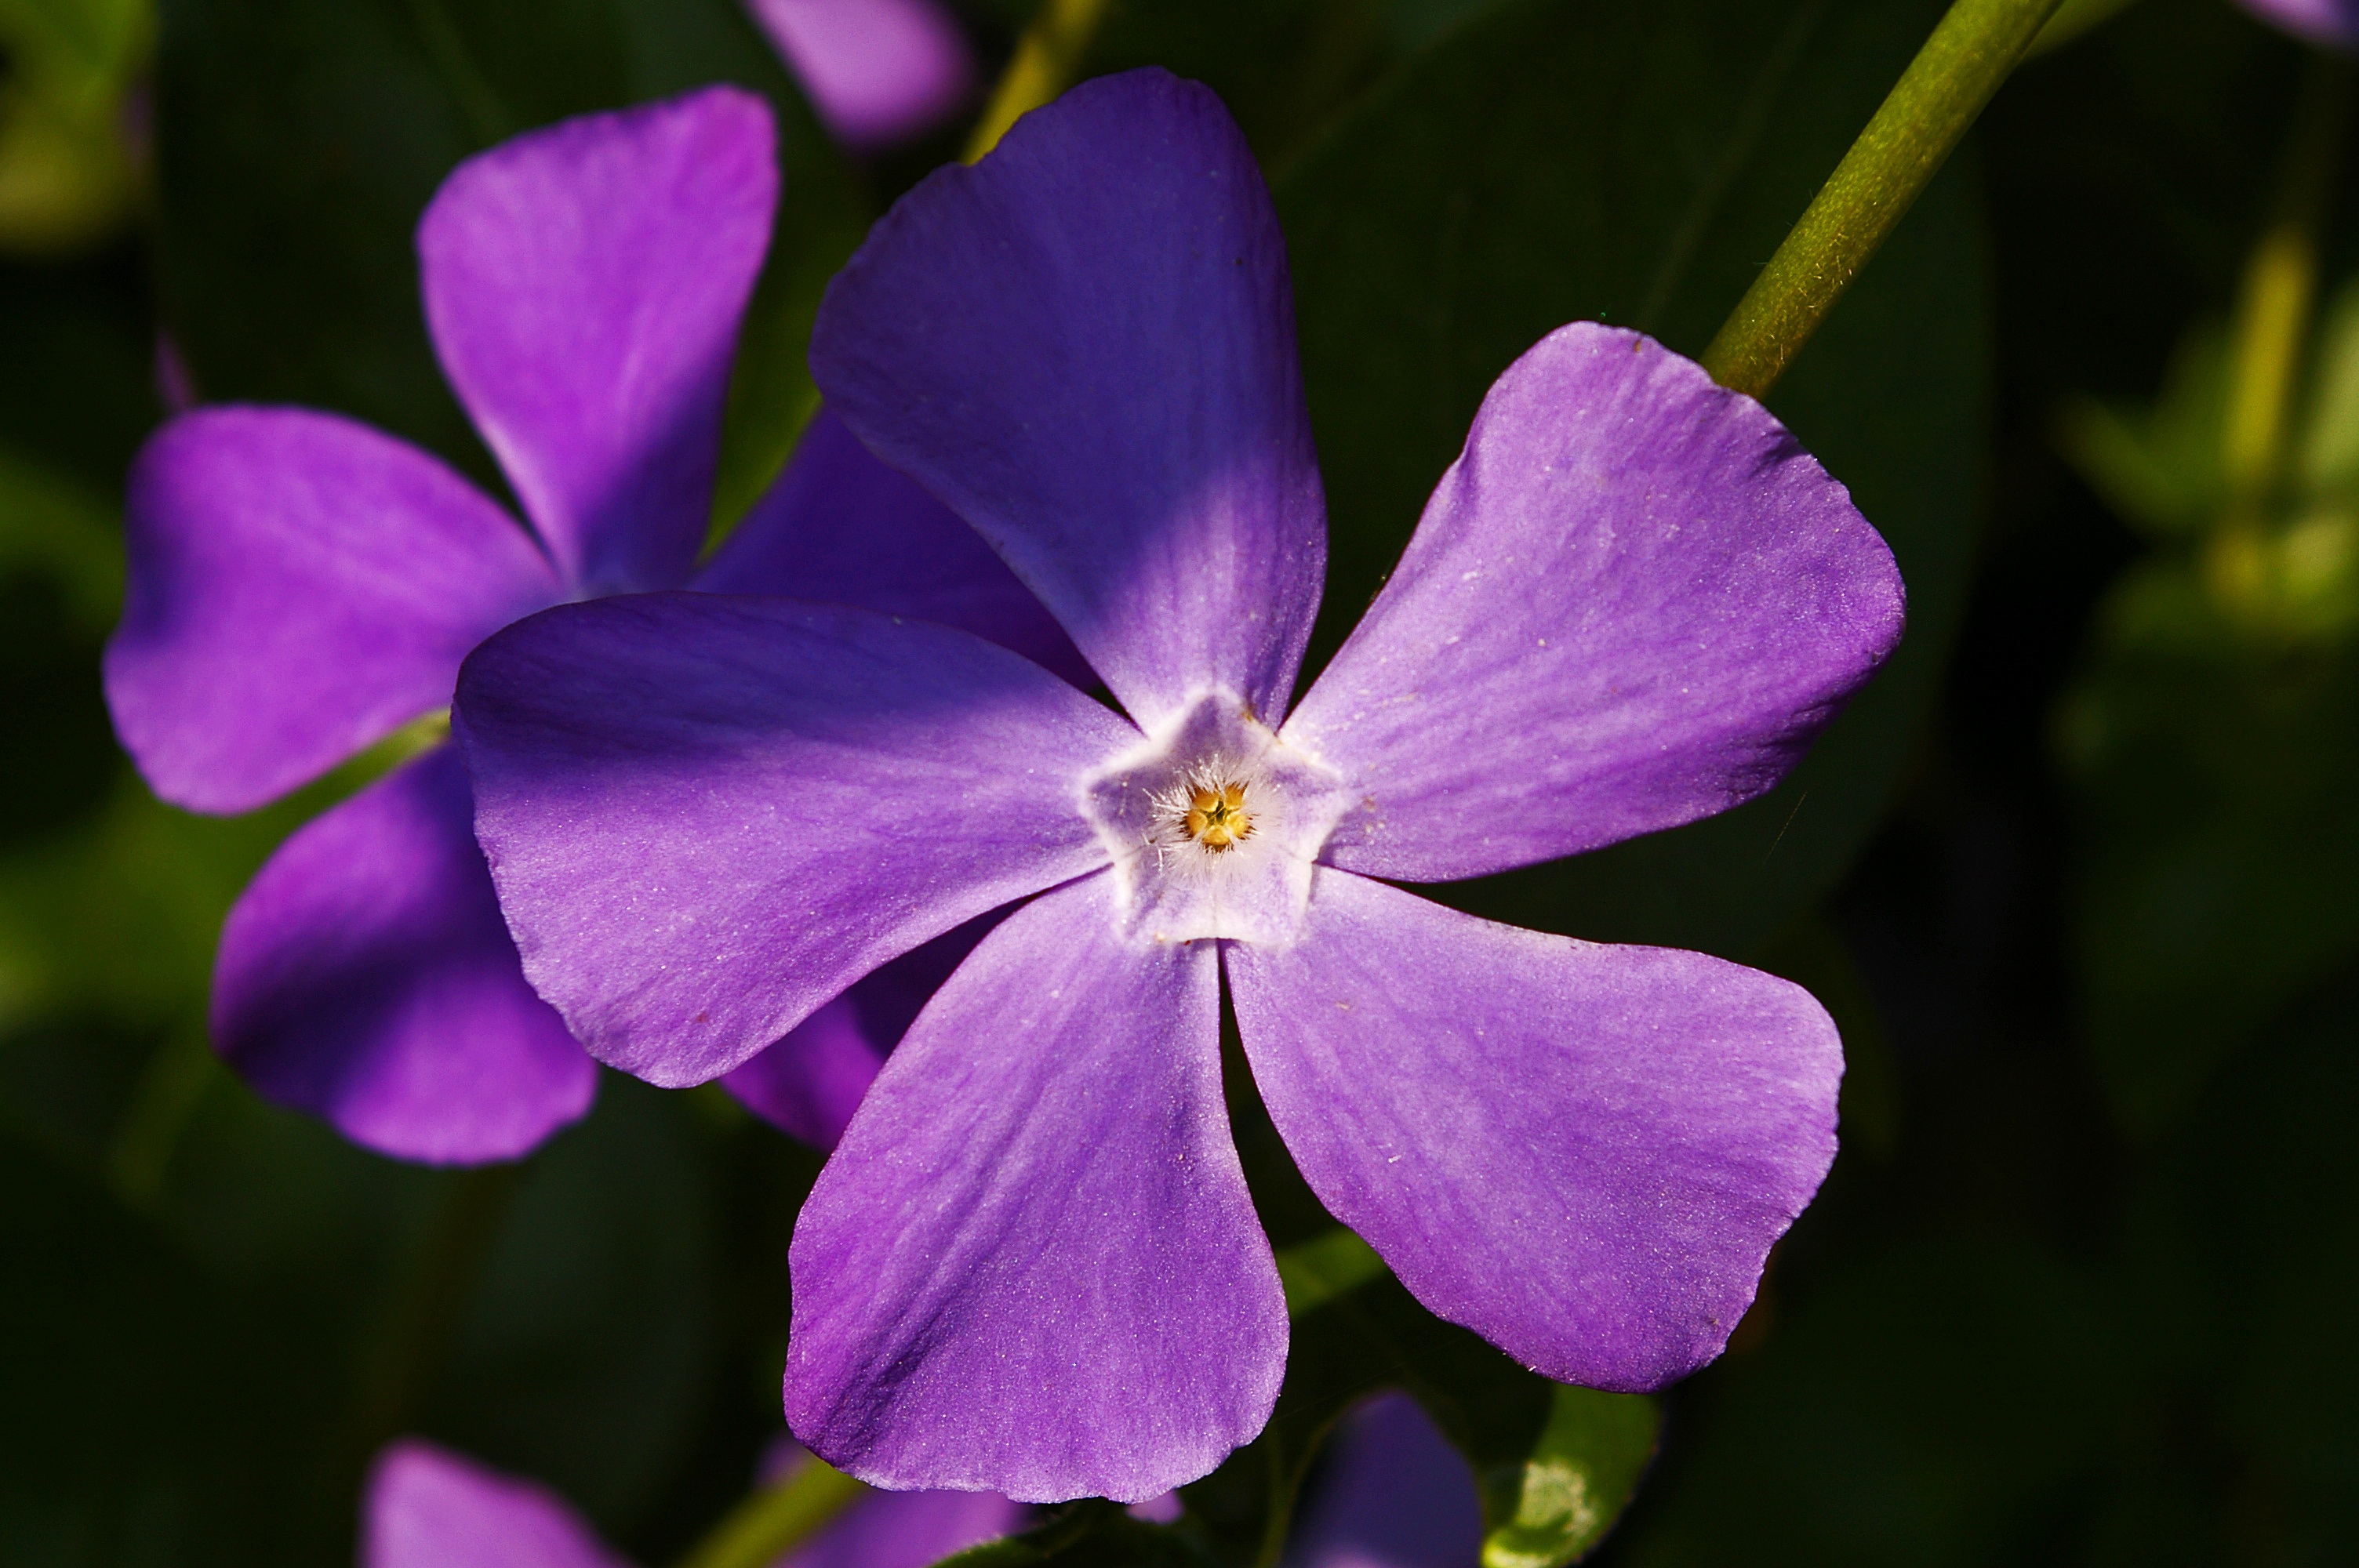
nature, blossom, plant, flower, purple, petal, bloom, color, botany, colorful, garden, close, flora, wildflower, flowers, flower bed, bed, petals, violet, bright, beautiful, purple flower, viola, macro photography, blossomed, ground cover, flowering plant, blue violet, helllila, splash of color, annual plant, land plant, violet family, dayflower family